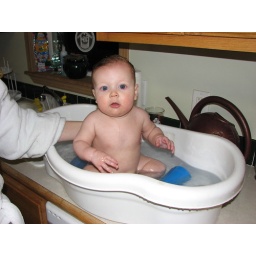
First time sitting up in the big baby tub